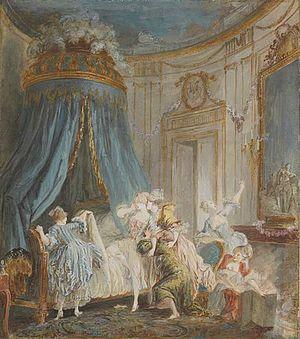
Le Coucher de la mariée
Pierre-Antoine Baudouin, né en 1723 et mort en 1769, est un peintre et dessinateur français.